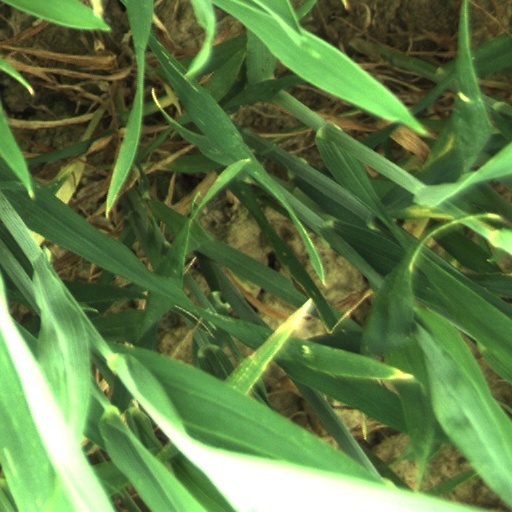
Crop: wheat